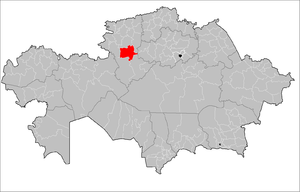
Le district de Nauyrzym en kazakh : Науырзым ауданы est un district de l'oblys de Kostanaï, situé au nord du Kazakhstan.